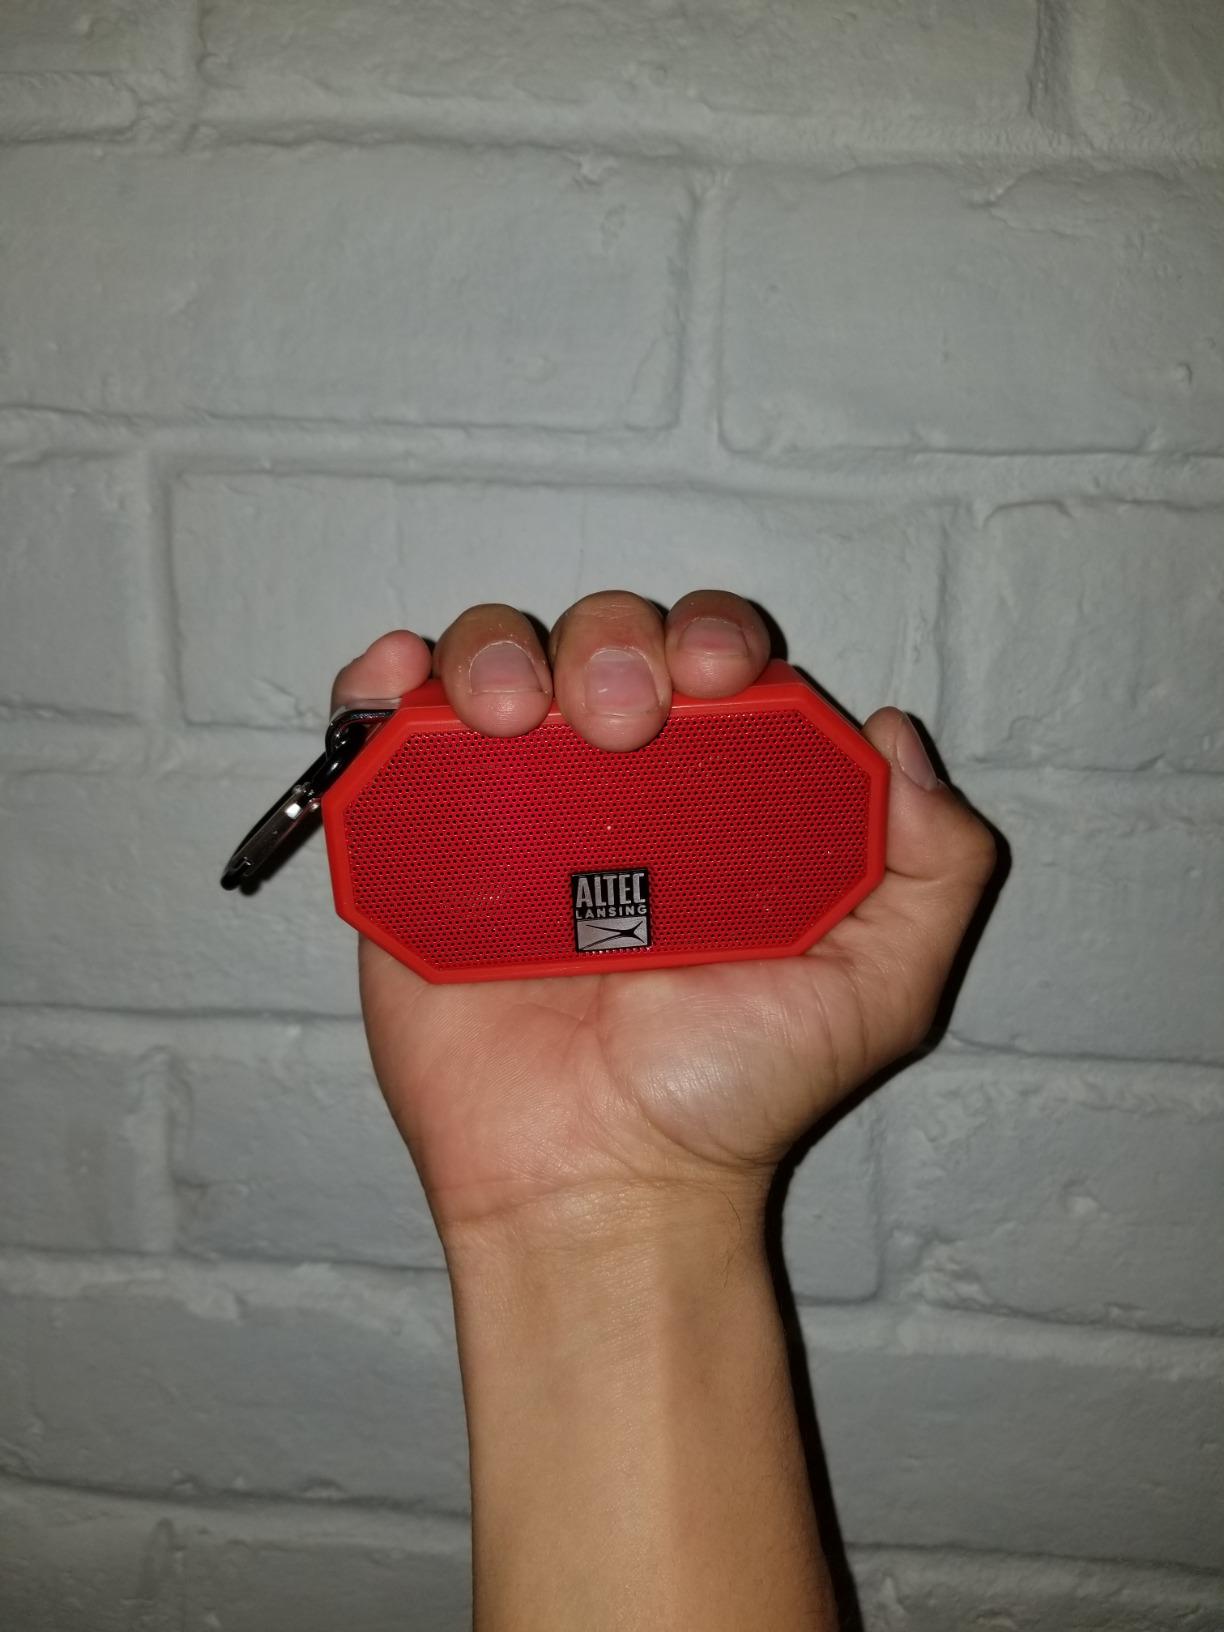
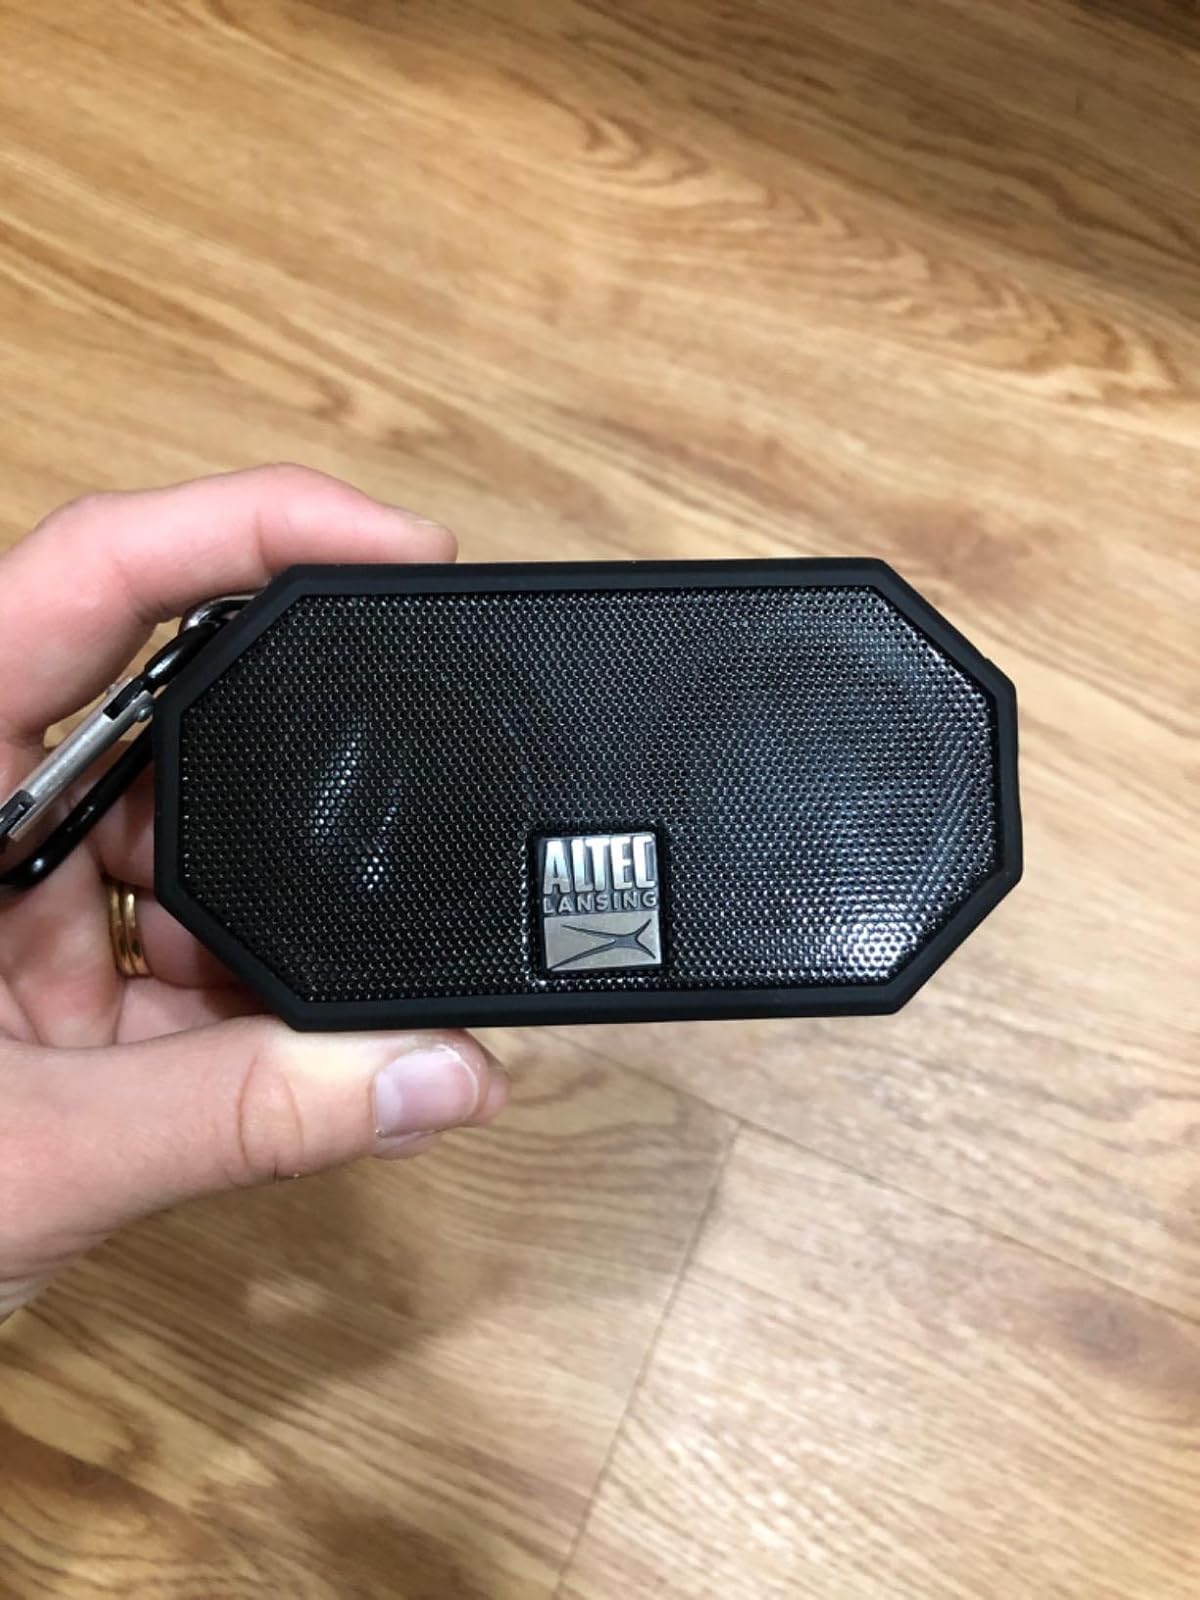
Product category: speaker
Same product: no